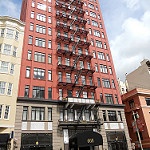
Label: buildings